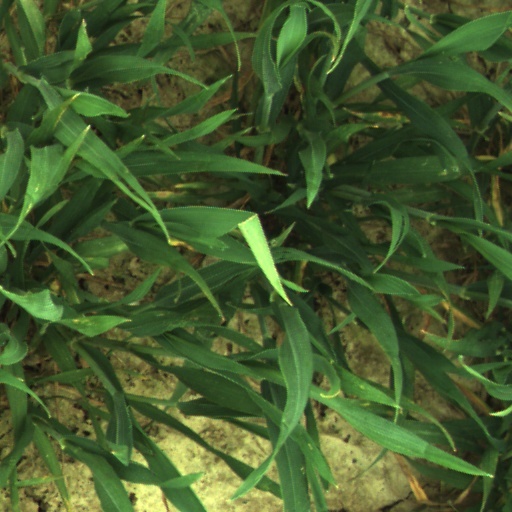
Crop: wheat